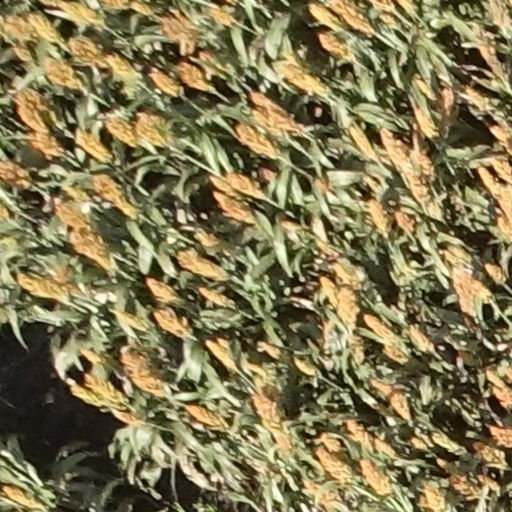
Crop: sorghum